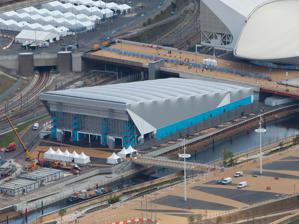
Building: Water Polo Arena
Country: United Kingdom
Year built: 2012
Temporary sporting venue of the 2012 Summer Olympics held in London Water Polo Arena The Water Polo Arena in April 2012 Building information City Olympic Park , London Coordinates 51°32′30″N 0°00′47″W / 51.54153°N 0.01292°W / 51.54153; -0.01292 Capacity 5,000 Built 2011–2012 Closed 2012 Demolished 2012 Architect(s) David Morley Architects Tenants 2012 Summer Olympics Pools Name Length Competition pool 37-metre (121-foot) Warm-up pool The Water Polo Arena was a temporary sporting venue of the 2012 Summer Olympics held in London from 27 July to 12 August 2012.  It was situated in the south-east corner of the Olympic Park , alongside the Aquatics Centre , and opposite the Olympic Stadium on the opposite bank of the Waterworks River . The Aquatics Centre and Water Polo Arena were adjacent to each other in one of the most compact areas of the park. To make the best use of the space available, some back-of-house facilities, such as space for broadcasters, catering and security, were shared between the two venues. Construction Inside the Water Polo Arena Construction on the temporary structure began in spring 2011. During the Olympics, the 5,000-seat arena hosted both the men's and women's water-polo competitions, and contained both a warm-up pool and a 37-metre (121-foot) competition pool . The first dedicated water-polo venue to be built for an Olympics, the structure was taken down after the games. Elements of the venue were expected to be reused or relocated elsewhere. Parts of the roofing covers and membranes of different temporary venues of the building were to be recycled via Vinyloop . This allowed the organizers to meet the standards of the Olympic Delivery Authority , concerning environmental protection. Through this recycling process, the Olympic Games PVC Policy was to be fulfilled, which stated that where London 2012 procured PVC for temporary usage or where permanent usage was not assured, London 2012 was required to ensure that there was a take-back scheme that offered a closed loop reuse system or mechanical recycling system for post-consumer waste . London 2012 were the first Olympic Games whose guidelines included the recycling of PVC. Recycled cushions, which form part of the rippling PVC roof, were used to create the striking looking venue, as well as to improve insulation and prevent condensation. See also Venues of the 2012 Summer Olympics and Paralympics List of Olympic venues in water polo References